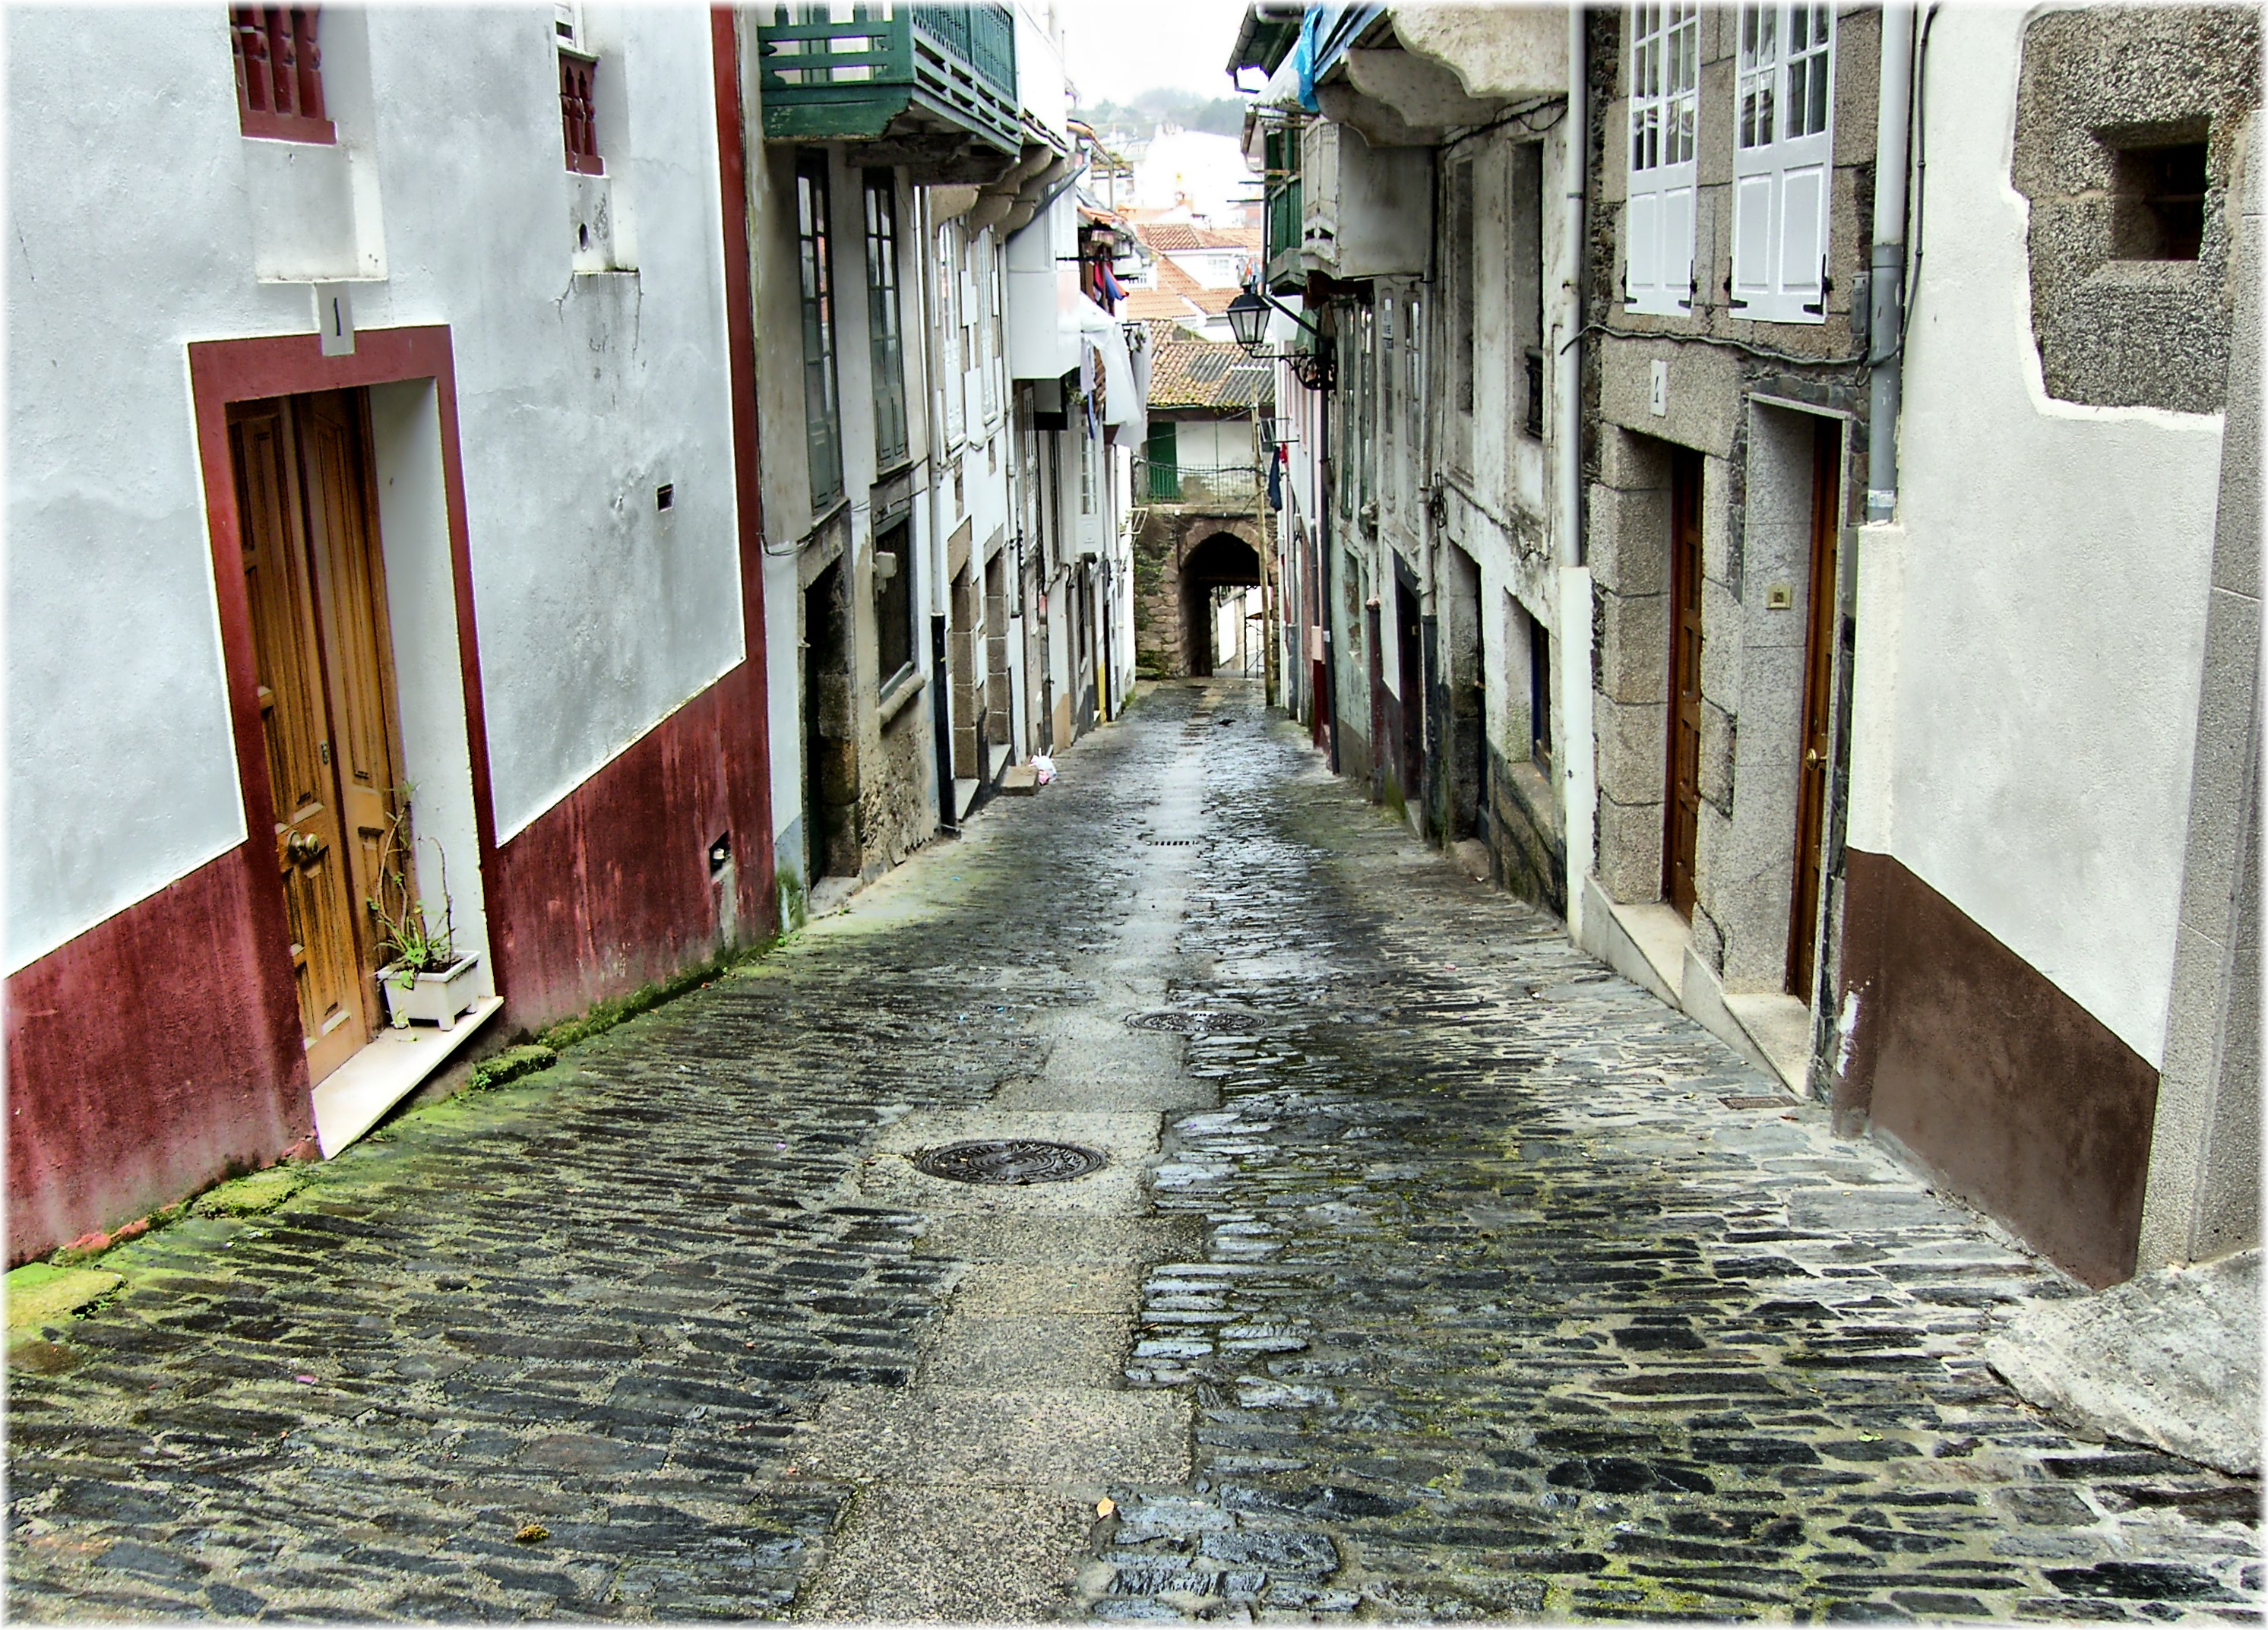
road, street, town, alley, wall, canal, walkway, village, europe, lane, waterway, spain, infrastructure, galicia, galiza, betanzos, neighbourhood, provinciacoru a, road surface, urban area, ancient history